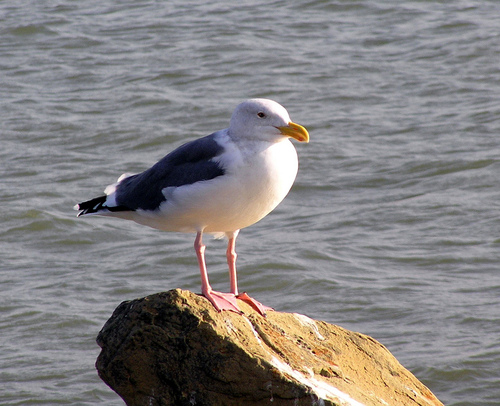
this is a white bird with dark gray wings and a sturdy, hooked orange bill.
a large bird, primarily white with black wings and tail, and orange legs and webbed feet.
this bird has a white and grey head and neck, white covering its breast, belly and vent, and black coverts and secondaries.
this is a white bird with a dark grey wing and a yellow beak.
this bird is white and black in color with a orange beak, and white eye rings.
this bird is mostly white with a gray back and tail, and it has webbed feet and a yellow beak.
the bird has a black back and white breastthe long- legged bird is white with black wings and back.
this is a large white and black bird with wide pink legs and feet, a small head and a long yellow beak that curves downward.
white crown and nape; white throat, breast and abdomen; black winglets; short bill, long tarsus; webbed feet
Species: California Gull